Leonid Govorov

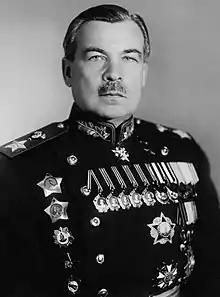
Govorov in 1950

Leonid Aleksandrovich Govorov (– 19 March 1955) was a Soviet military commander. Trained as an artillery officer, he joined the Red Army in 1920. He graduated from several Soviet military academies, including the Military Academy of Red Army General Staff. He participated in the Winter War of 1939–1940 against Finland as a senior artillery officer.